IRL (2013 film)

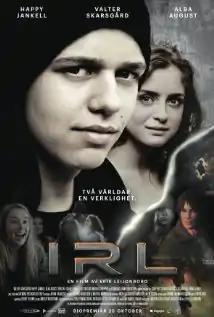
Theatrical release poster

IRL (In Real Life) is a Swedish 2013 drama film, directed by Erik Leijonborg. The picture is a remake of the Belgian film "Ben X" (2007) by Nic Balthazar. It stars Valter Skarsgård as a teenager who finds solace in the MMORPG The Secret World as a result of severe bullying.